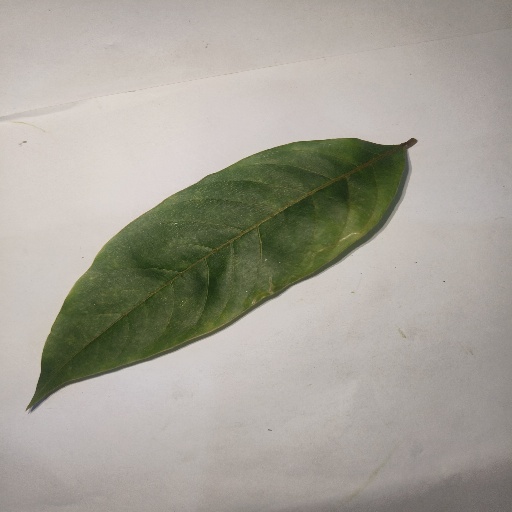
Species: HariTaki
Leaf condition: Healthy Leaf